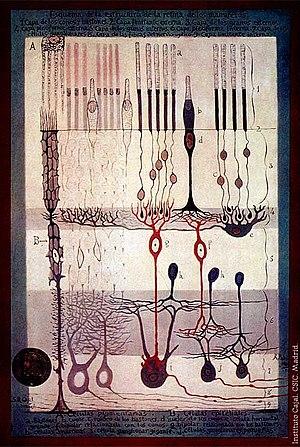
La théorie du neurone désigne la notion devenue fondamentale que les neurones sont les unités structurelles et fonctionnelles de base du système nerveux. Cette théorie fut d'abord formulée par Santiago Ramón y Cajal avant d'être complétée, à la fin du XIXᵉ siècle, par Heinrich Wilhelm Waldeyer. C'est ce dernier qui proposa le mot « neurone » pour désigner les cellules nerveuses.